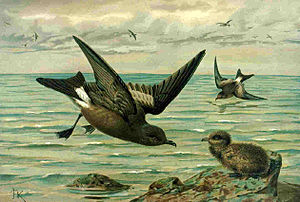
Stormsvaler
Stor stormsvale (Oceanodroma leucorhoa)
Stormsvaler er en familie i ordenen af stormfugle.